Halis Öztürk

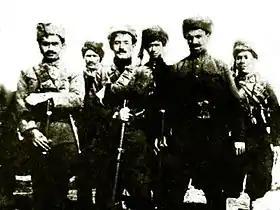
"From left to right:" Sipkanlı Halis Bey, Ihsan Nuri Pasha, Hasenanlı Ferzende Bey

Halis Öztürk (Kurdish: Xalis Begê Sîpkî, Turkish: Sipkanlı Halis Bey, 1899 in Tutak, Turkey - 24 September 1977 Kayseri) was a Kurdish chieftain and Turkish politician.